1936 Orange Bowl

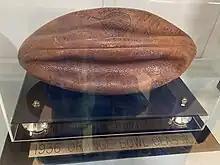
Game Ball

The 1936 Orange Bowl was a post-season college football bowl game between the Catholic University Cardinals and Ole Miss Rebels played on January 1, 1936, in Miami, Florida. The second edition of the Orange Bowl, the game was won by Catholic University, 20–19.